St Mary's Music School

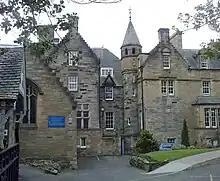

Entry to the school is by audition and assessment, based on musical ability and potential and regardless of personal circumstances. Scottish Government funding, up to 100%, is available through the statutory Aided Places scheme to assist with the cost of tuition and boarding fees. The school and St Mary's Cathedral also award bursaries.